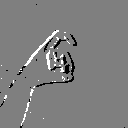
ASL letter: x